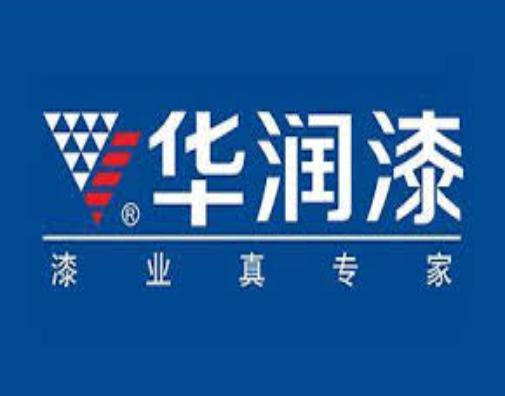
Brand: huarun
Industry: Others